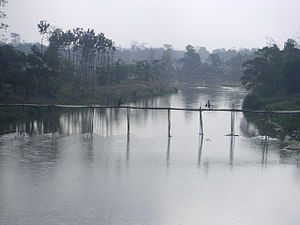
South Tripura (distrikt)
South Tripura er et distrikt i den indiske delstat Tripura. Distriktets hovedstad er Belonia.